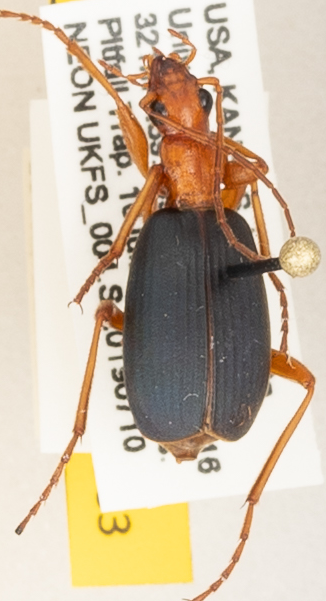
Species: Brachinus alternans
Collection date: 2019-07-10
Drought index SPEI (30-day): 0.976
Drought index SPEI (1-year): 1.416
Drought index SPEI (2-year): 0.71